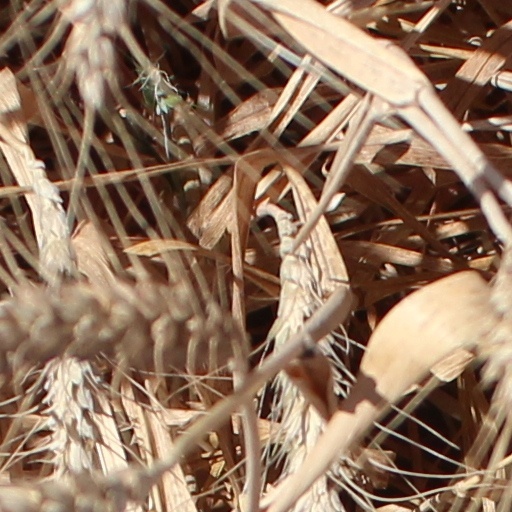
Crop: wheat